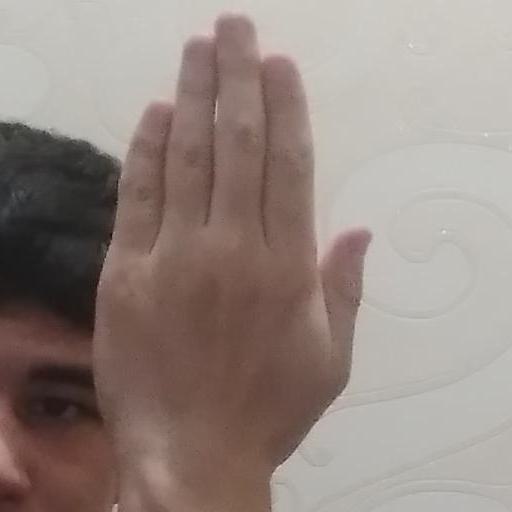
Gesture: stop_inverted